Johannes Heinrich Ursinus

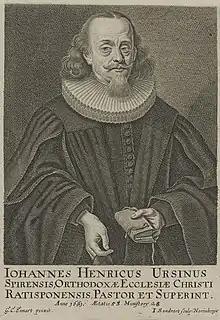
Johannes Heinrich Ursinus at age 53

His "Arboretum Biblicum," which appeared in 1663, was the first attempt of note to create a concordance of botanical references in the Bible, and predated the "Hierozoicon", a zoological compendium of biblical animals, of Samuel Bochart. In all Ursinus published 137 works in 153 publications in 3 languages.